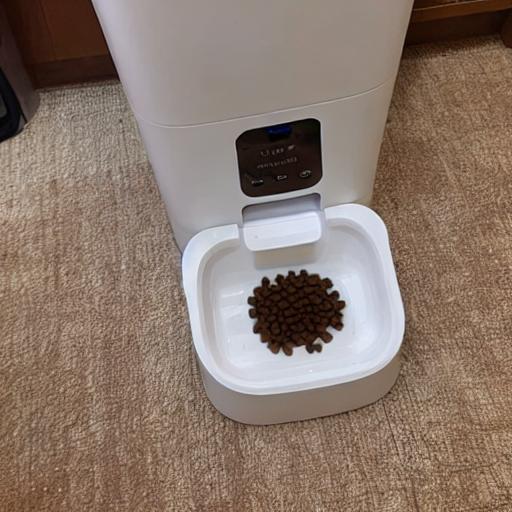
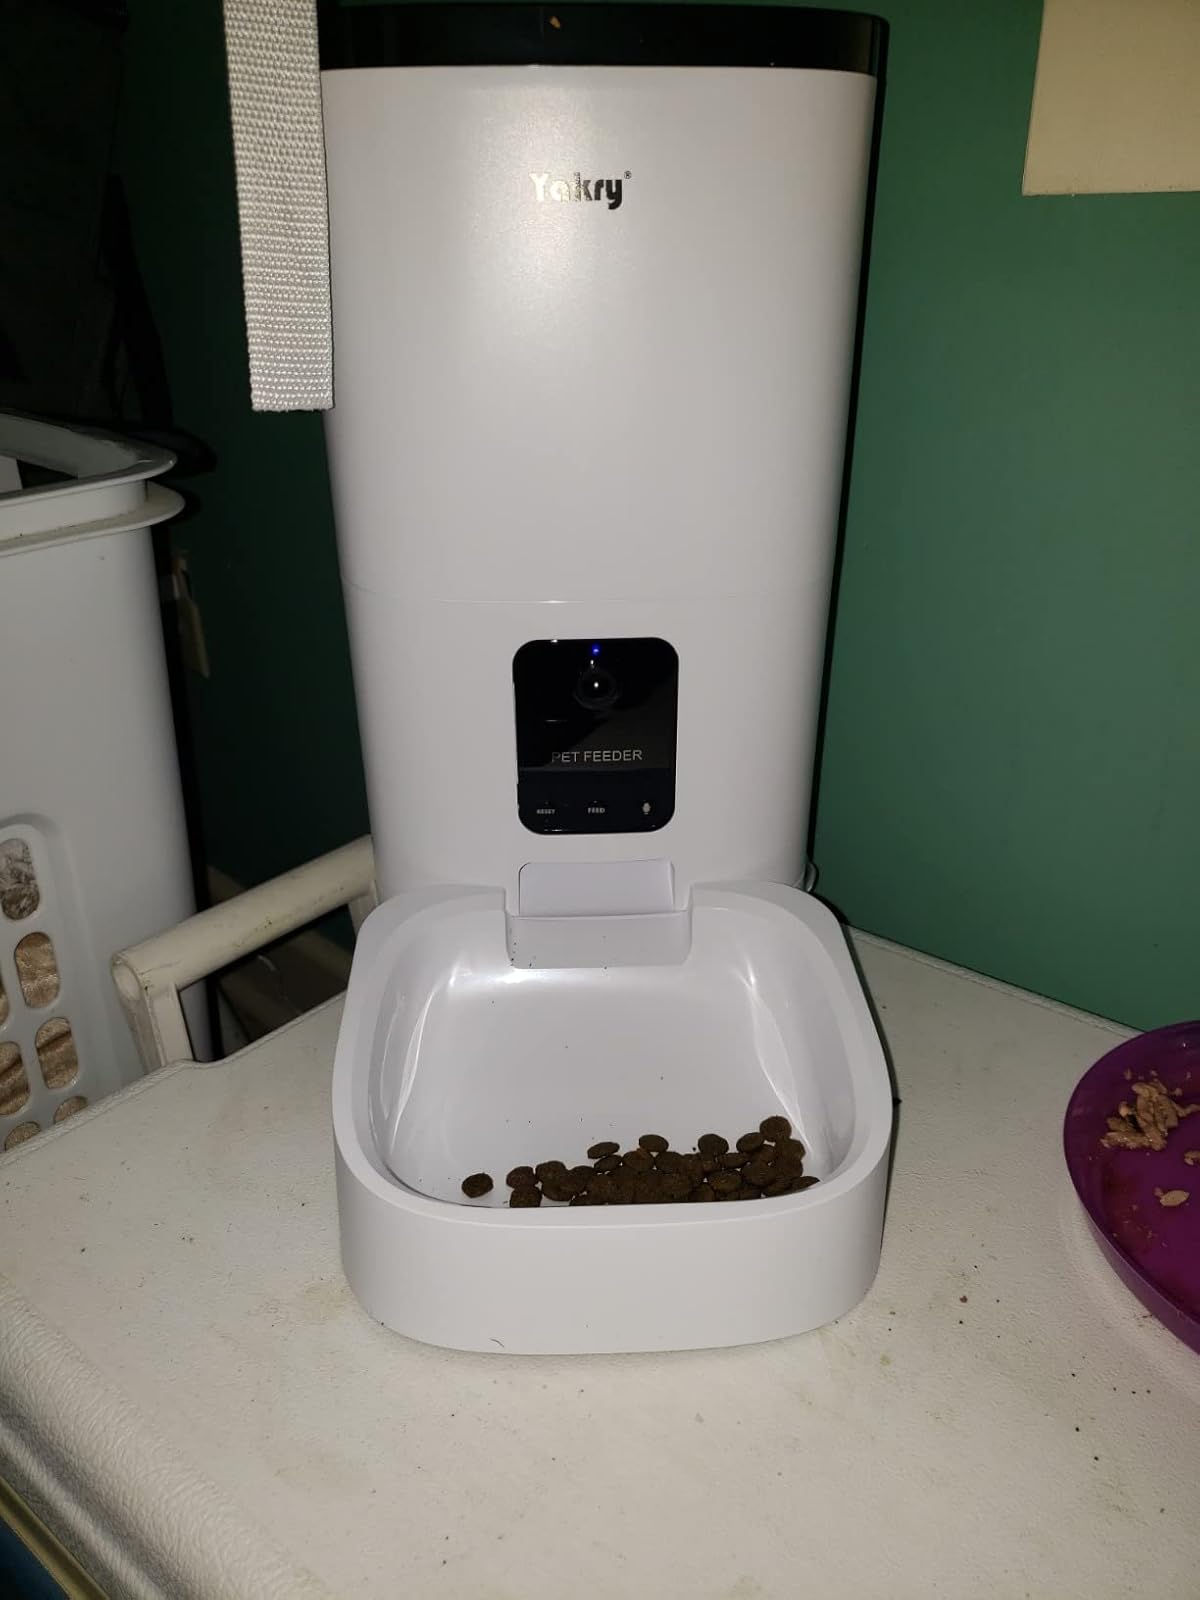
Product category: items_feeder
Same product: no